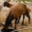
Label: deer